Canada at the 2014 Commonwealth Games

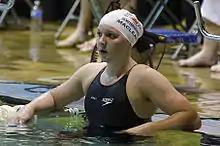
Brittany MacLean, represented Canada in four events.

On July 9, 2014, Table Tennis Canada nominated six athletes to the squad. The women's doubles duo of Anqi Luo and Zhang Mo won a bronze, the only medal won by the team.